Captain Universe

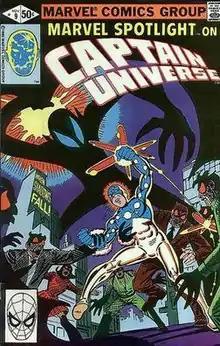
Captain Universe on the cover of "Marvel Spotlight" #9 (November 1980). Art by Steve Ditko.

Captain Universe is a character appearing in American comic books published by Marvel Comics. Created by Bill Mantlo and Michael Golden, the character first appeared in "Micronauts" #8 (August 1979). Captain Universe is the guardian and protector of Eternity. Rather than a character with a single identity, it is a persona that has merged with several hosts during its publication history.